Københavns Idrætspark

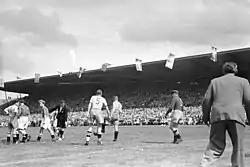
Denmark v Sweden, 1 July 1945

Københavns Idrætspark, in daily use Idrætsparken, also known as Parken, was a multi-purpose stadium in Copenhagen, Denmark. It was initially used as the stadium of Denmark national football team and Kjøbenhavns Boldklub. It was replaced by the Parken Stadium in 1992. The capacity of the stadium was 51,000 spectators.